Hayreddin Barbarossa

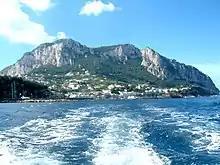
Barbarossa's Castle on Capri. The Ottomans eventually departed from Capri, but another famous Ottoman admiral, Dragut, recaptured both the island and the castle in 1553.

In 1532, during Suleiman I's expedition to Habsburg Austria, Andrea Doria captured Coron, Patras and Lepanto on the coasts of the Morea (Peloponnese). In response, Suleiman sent the forces of Yahya Pashazade Mehmed Bey, who recaptured these cities, but the event made Suleiman realize the importance of having a powerful commander at sea. He summoned Barbarossa to Istanbul, who set sail in August 1532. Having raided Sardinia, Bonifacio in Corsica, and the islands of Montecristo, Elba and Lampedusa, he captured 18 galleys near Messina and learned from the captured prisoners that Doria was headed to Preveza.